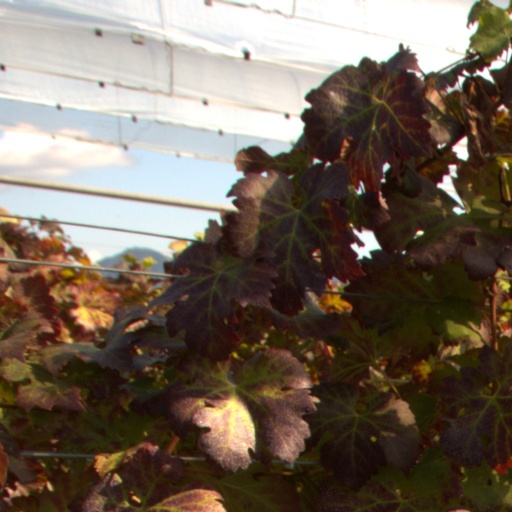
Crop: grape